Norwich

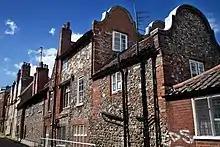
A house in the Cathedral close in Norwich

Norwich is a popular destination for a city break. Attractions include Norwich Cathedral, the cobbled streets and museums of old Norwich, Norwich Castle, Cow Tower, Dragon Hall and The Forum. Norwich is one of the UK's top ten shopping destinations, with a mix of chain retailers and independent stores, and Norwich Market as one of the largest outdoor markets in England.